Rachel Brice

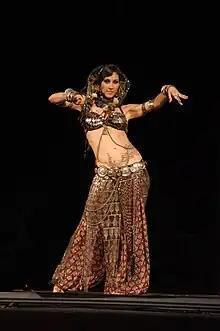
Rachel Brice at the Tribal Umrah festival in Rennes, France (August 2012)

Rachel Brice (born 15 June 1972) is an American professional belly dancer in Tribal Fusion style belly dance based in Portland, Oregon. She was the artistic director and choreographer for The Indigo Belly Dance Company and a frequent performer with the Bellydance Superstars. In June 2011 she opened her own dance studio in Portland, Oregon, called Studio Datura. There she hosts regular dance classes along with workshops from her 8 Elements™ Approach to Belly Dance training program.